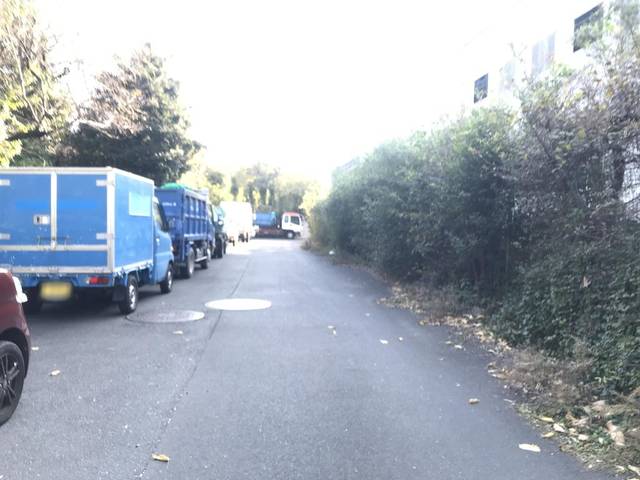
Region: Japan
Coordinates: 35.537, 139.752